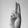
ASL letter: U